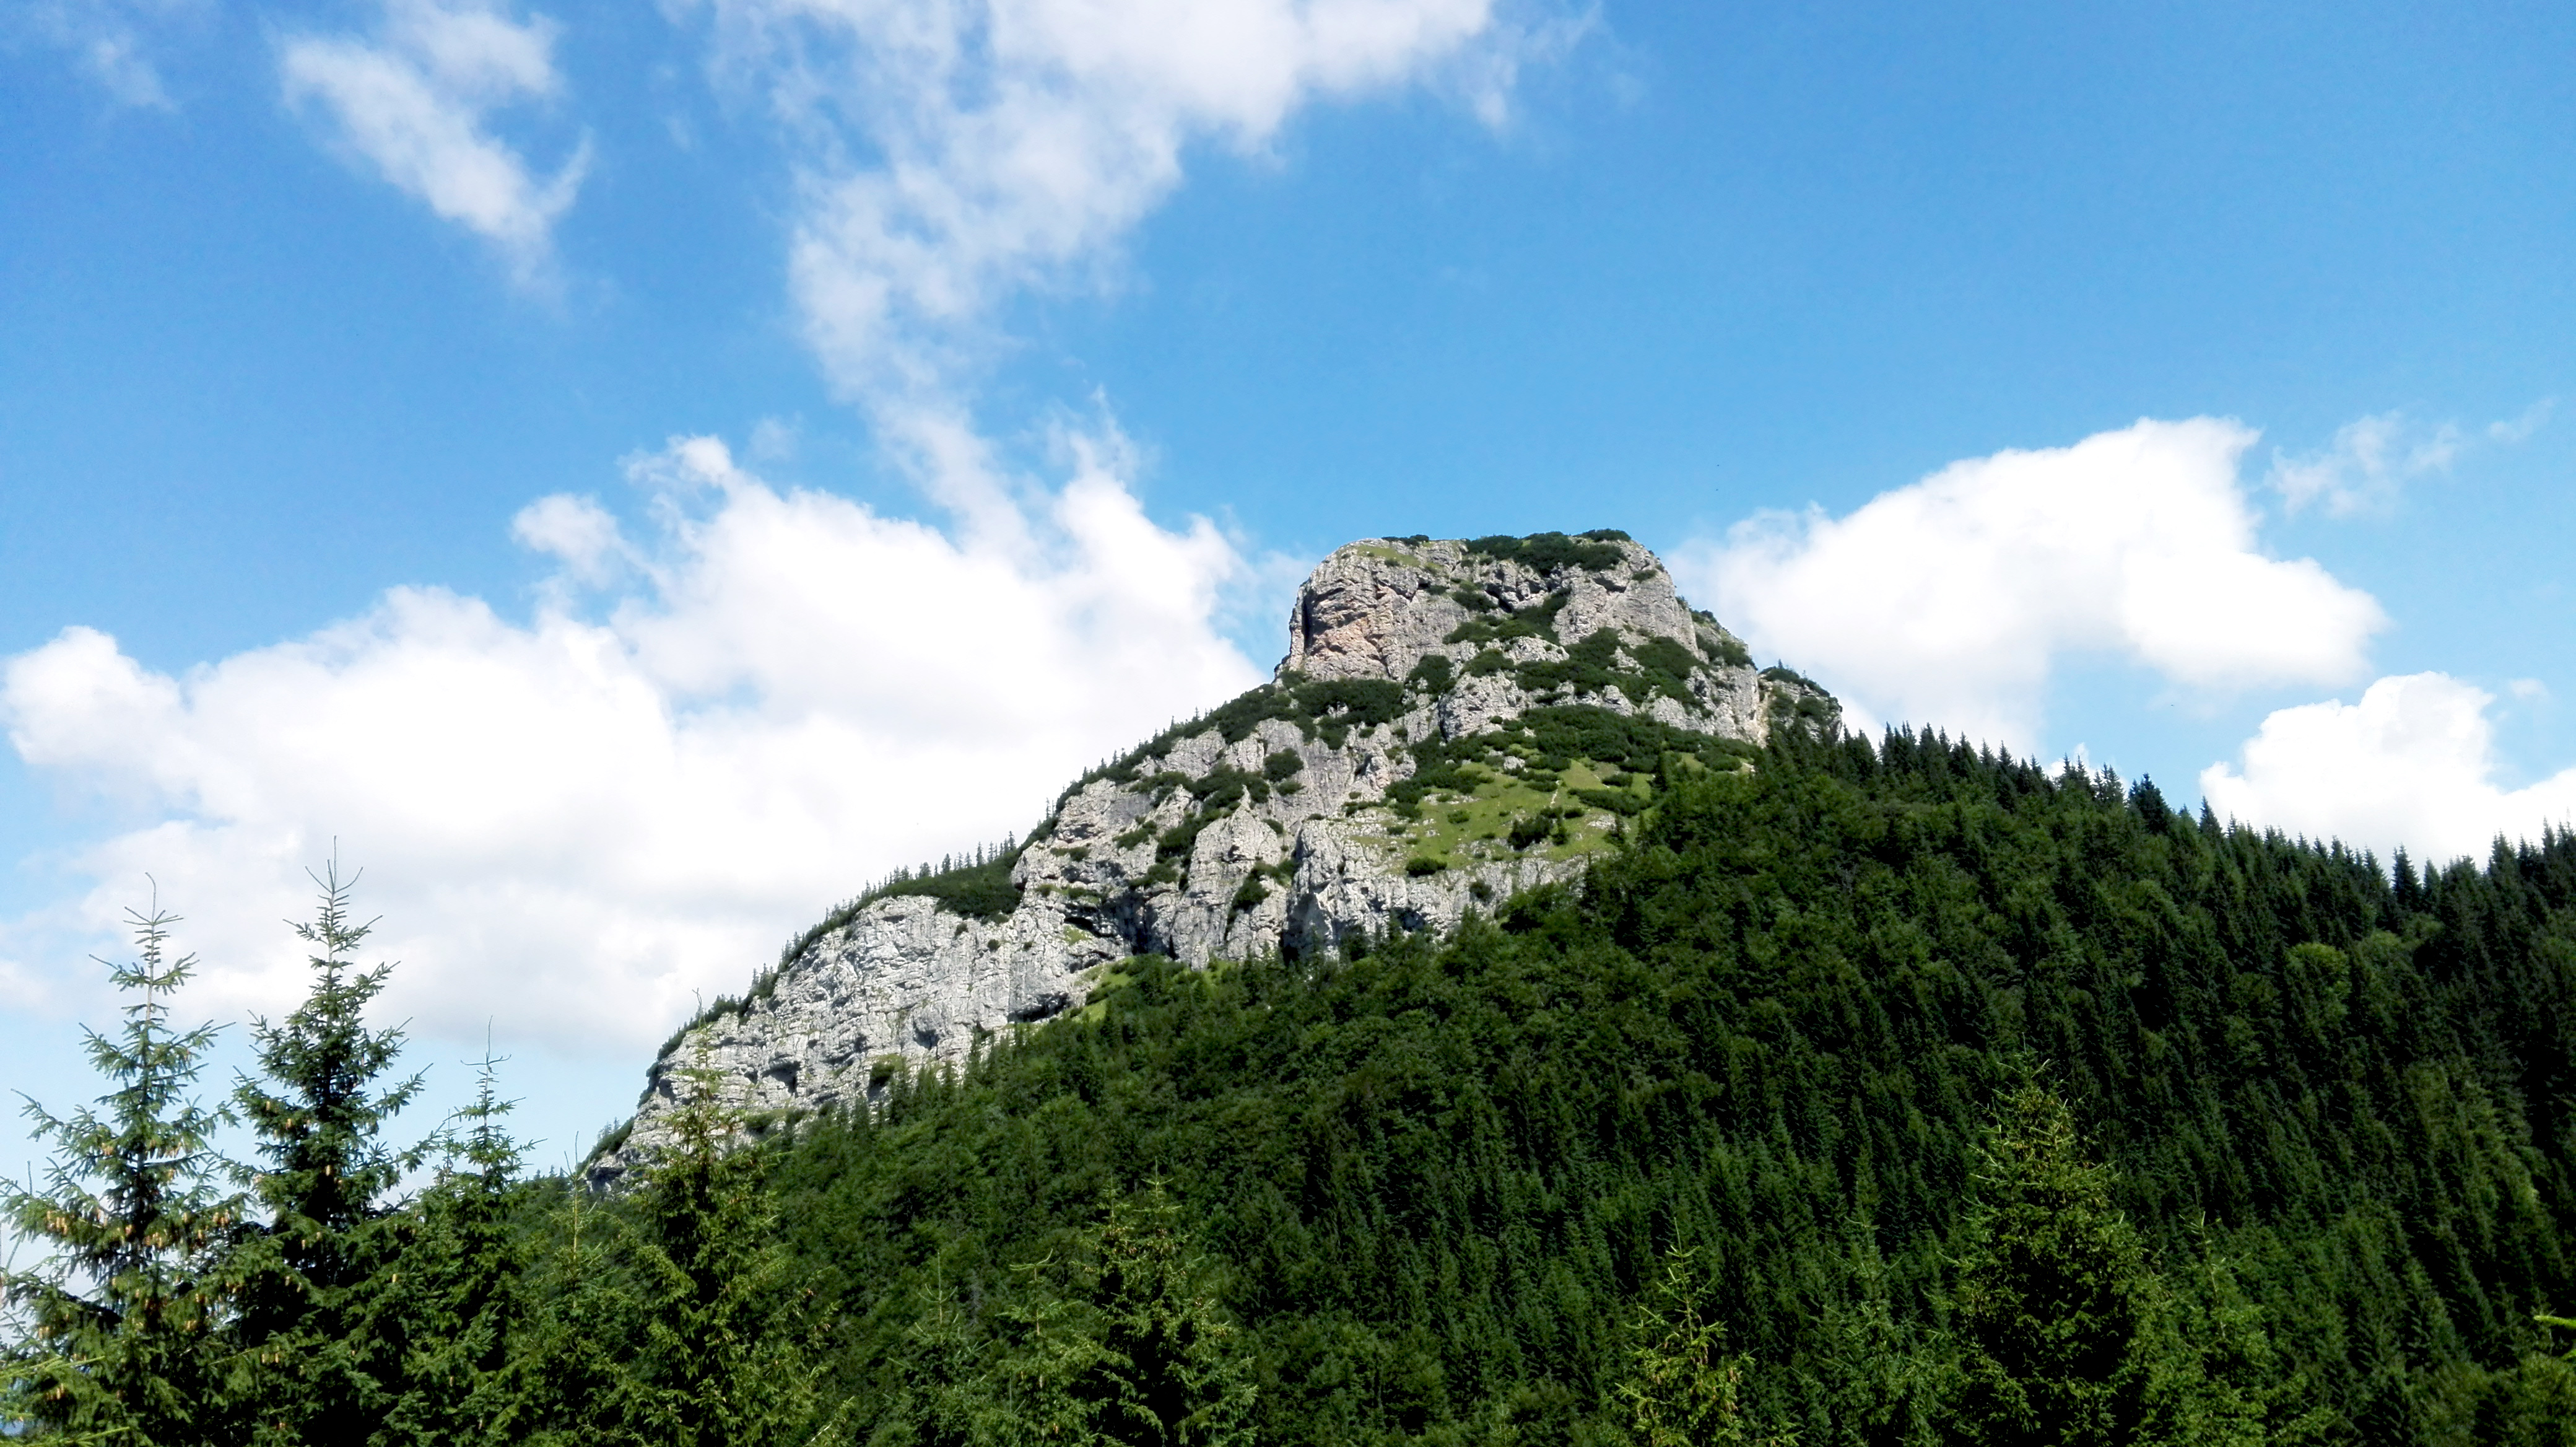
green, mountain, nature, forest, trees, mountainous landforms, sky, mount scenery, cloud, mountain range, vegetation, wilderness, tree, ridge, hill station, massif, hill, highland, national park, alps, daytime, biome, terrain, escarpment, summit, meteorological phenomenon, spruce fir forest, grass, landscape, elevation, tropical and subtropical coniferous forests, rock, shrubland, meadow, conifer, plateau, temperate coniferous forest, fell, plant community